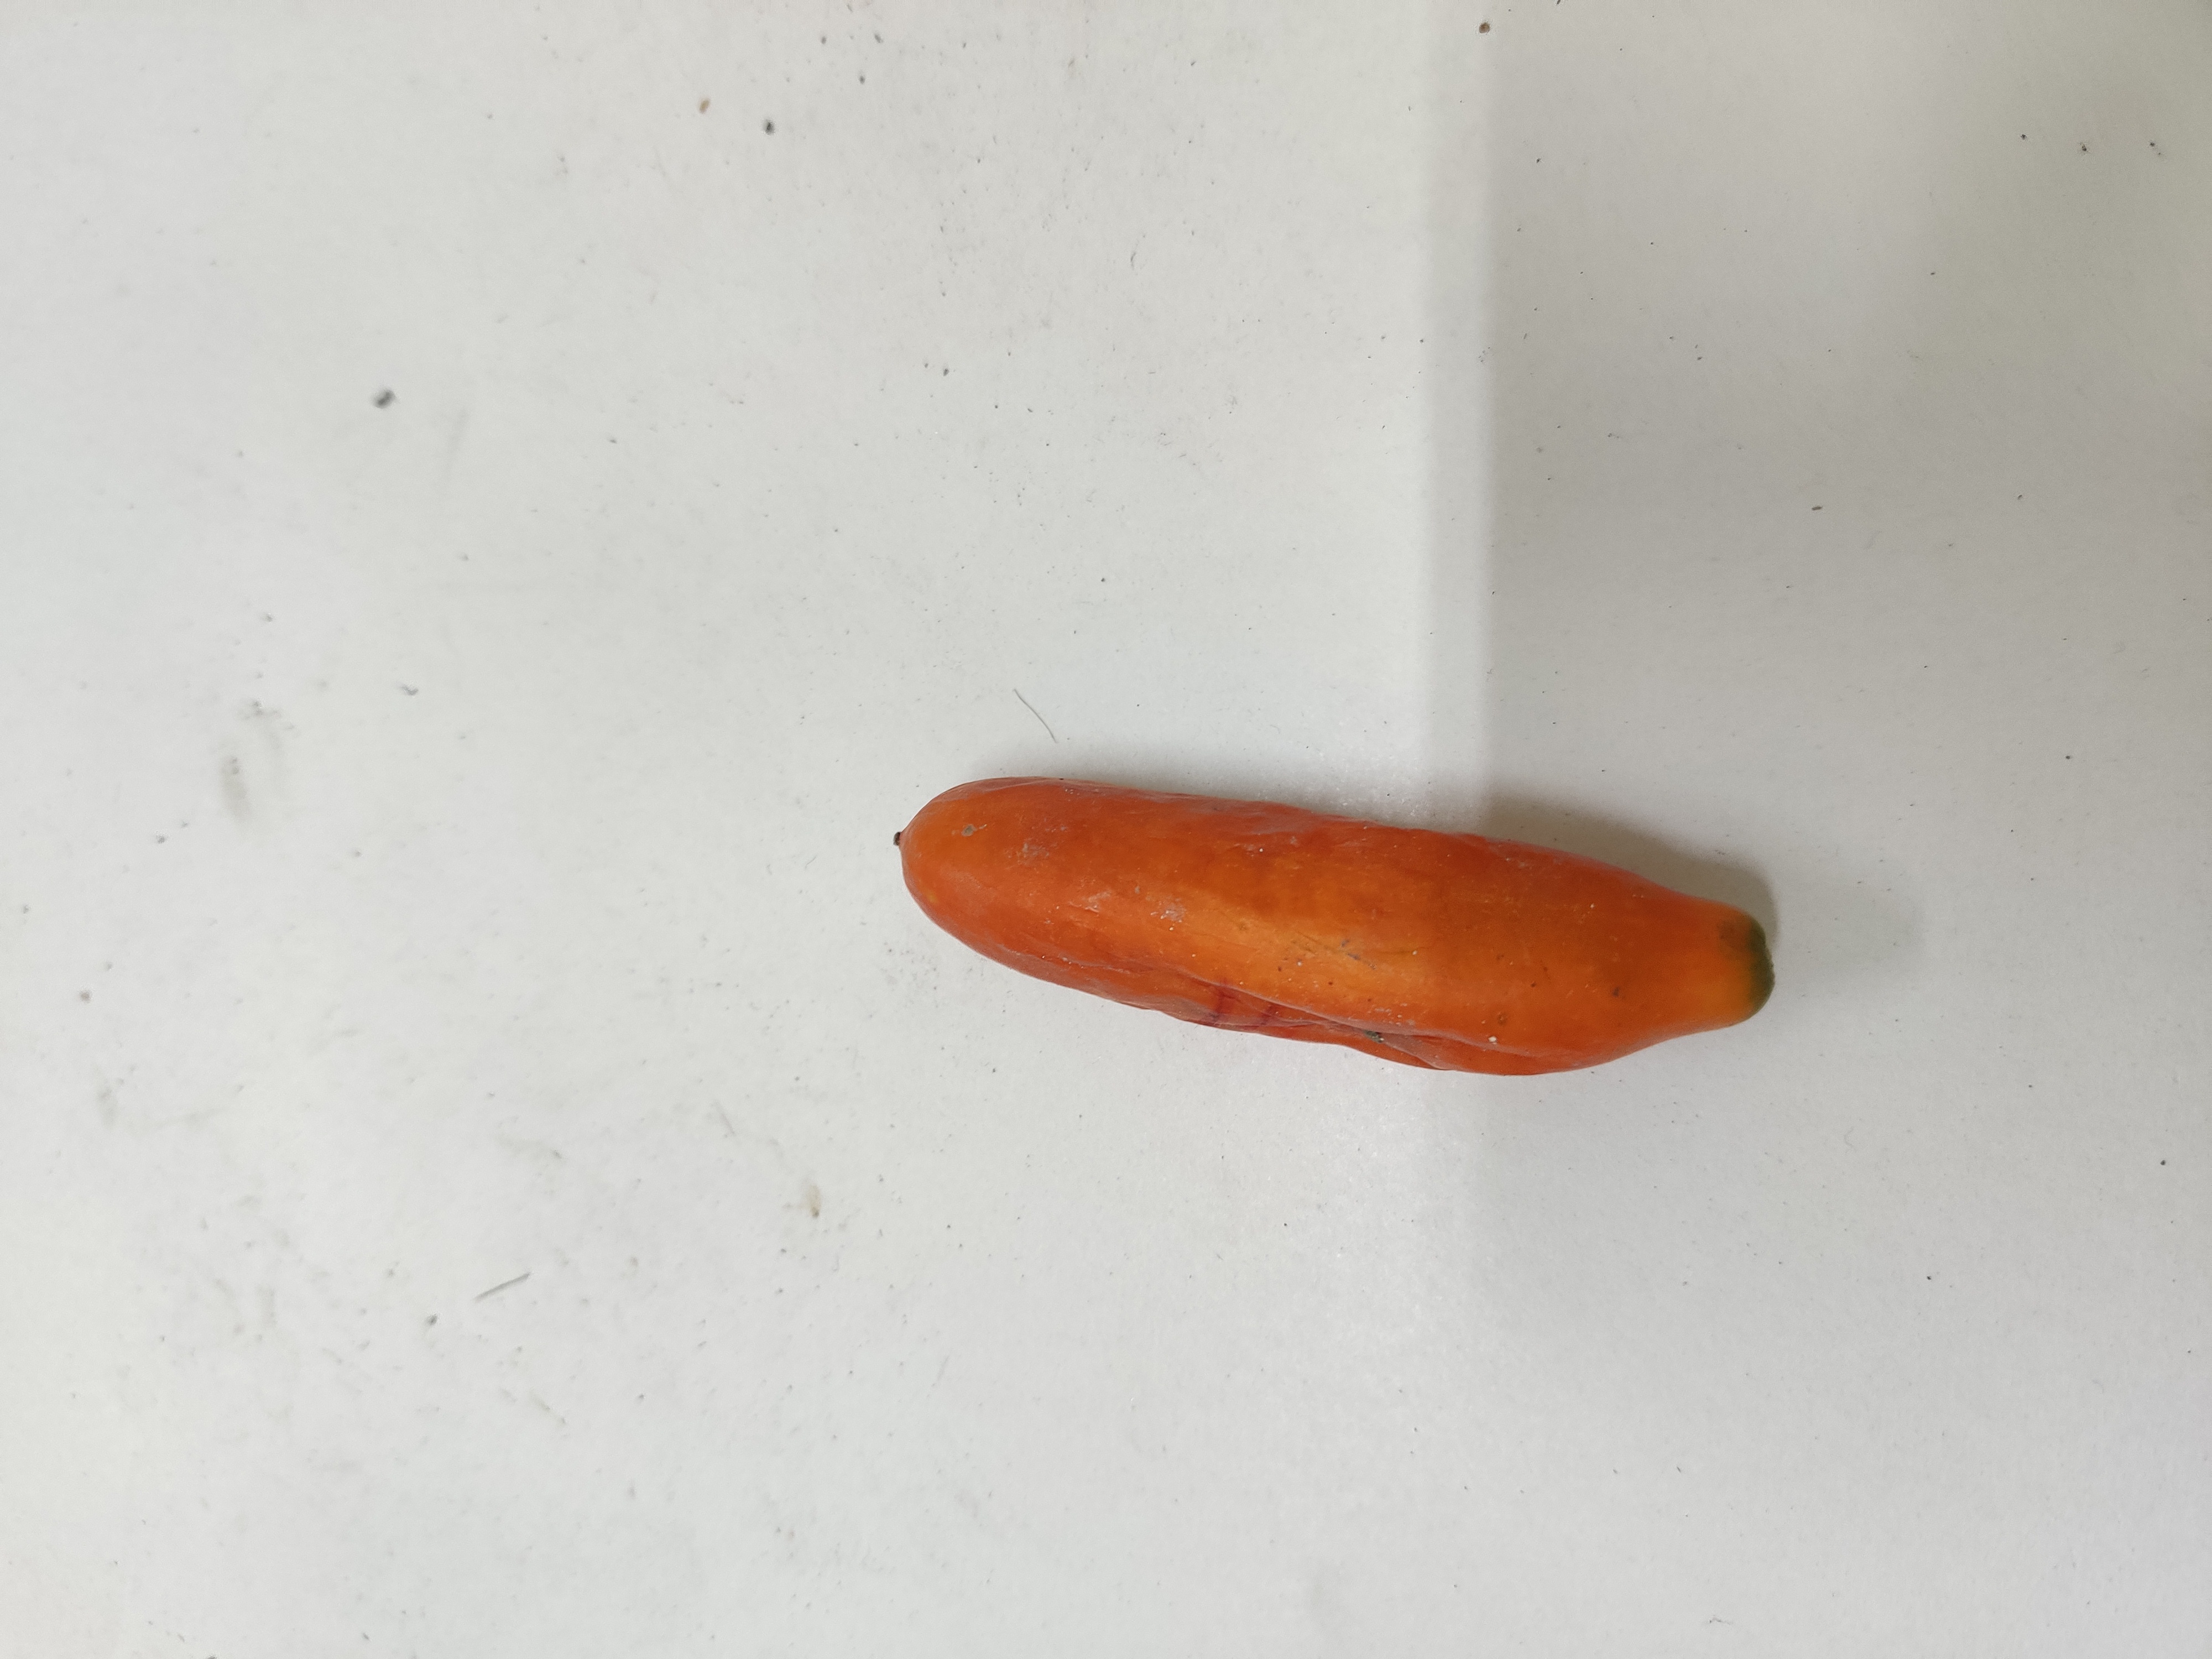
Crop: Ivy Gourd
Condition: Severely Damaged